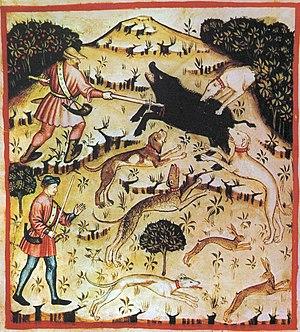
Traités de santé du 14ème siècle
La conservation de la viande, sur le plan alimentaire, comprend un ensemble de procédés de traitement destinés à conserver les propriétés nutritives, le goût, la texture et la couleur de l'aliment cru, mi-cuit ou cuit, en veillant à le garder comestible, préservé de tout élément qui pourrait provoquer une intoxication alimentaire.